Describe the emotion expressed in this image:  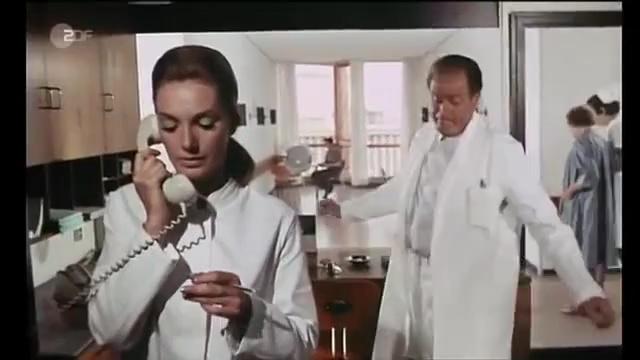
This person displays Suffering, valence and arousal with low intensity.